Landform

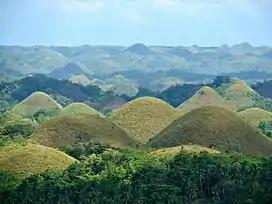
The Chocolate Hills constitute a landform.

A landform is a land feature on the solid surface of the Earth or other planetary body. They may be natural or may be anthropogenic (caused or influenced by human activity). Landforms together make up a given terrain, and their arrangement in the landscape is known as topography. Landforms include hills, mountains, canyons, and valleys, as well as shoreline features such as bays, peninsulas, and seas, including submerged features such as mid-ocean ridges, volcanoes, and the great oceanic basins.